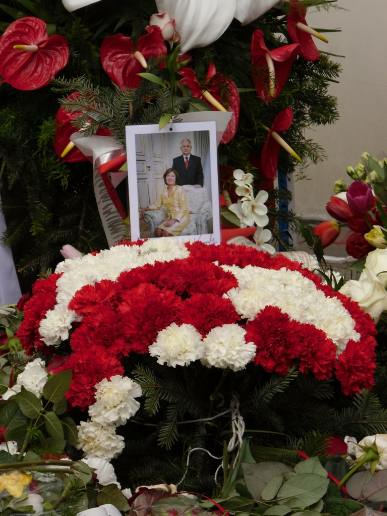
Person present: No